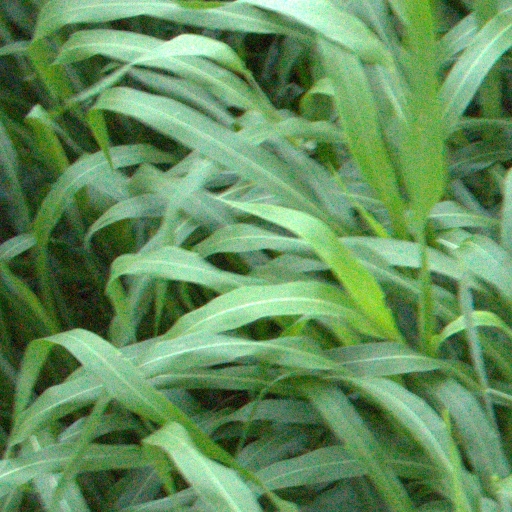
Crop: sorghum